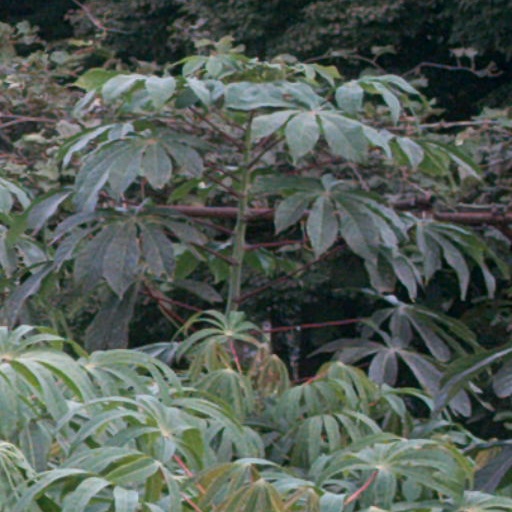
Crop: cassava